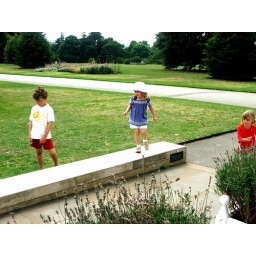
Little girl running along the wall in front of the orangery.